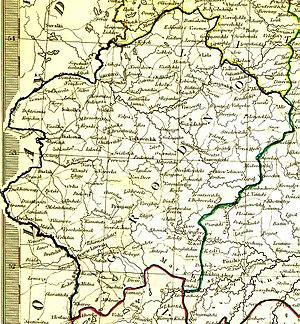
Le 41ᵉ corps de réserve est une grande unité de l'armée impériale allemande qui a combattu pendant la Première Guerre mondiale. Créé en en décembre 1914 sur le front de l'Ouest, il est rapidement transféré sur le front de l'Est où il reste jusqu'à sa dissolution en mars 1918.